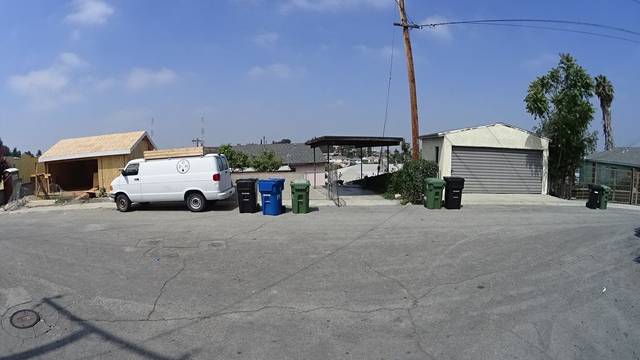
Region: Mexico
Coordinates: 34.055, -118.171